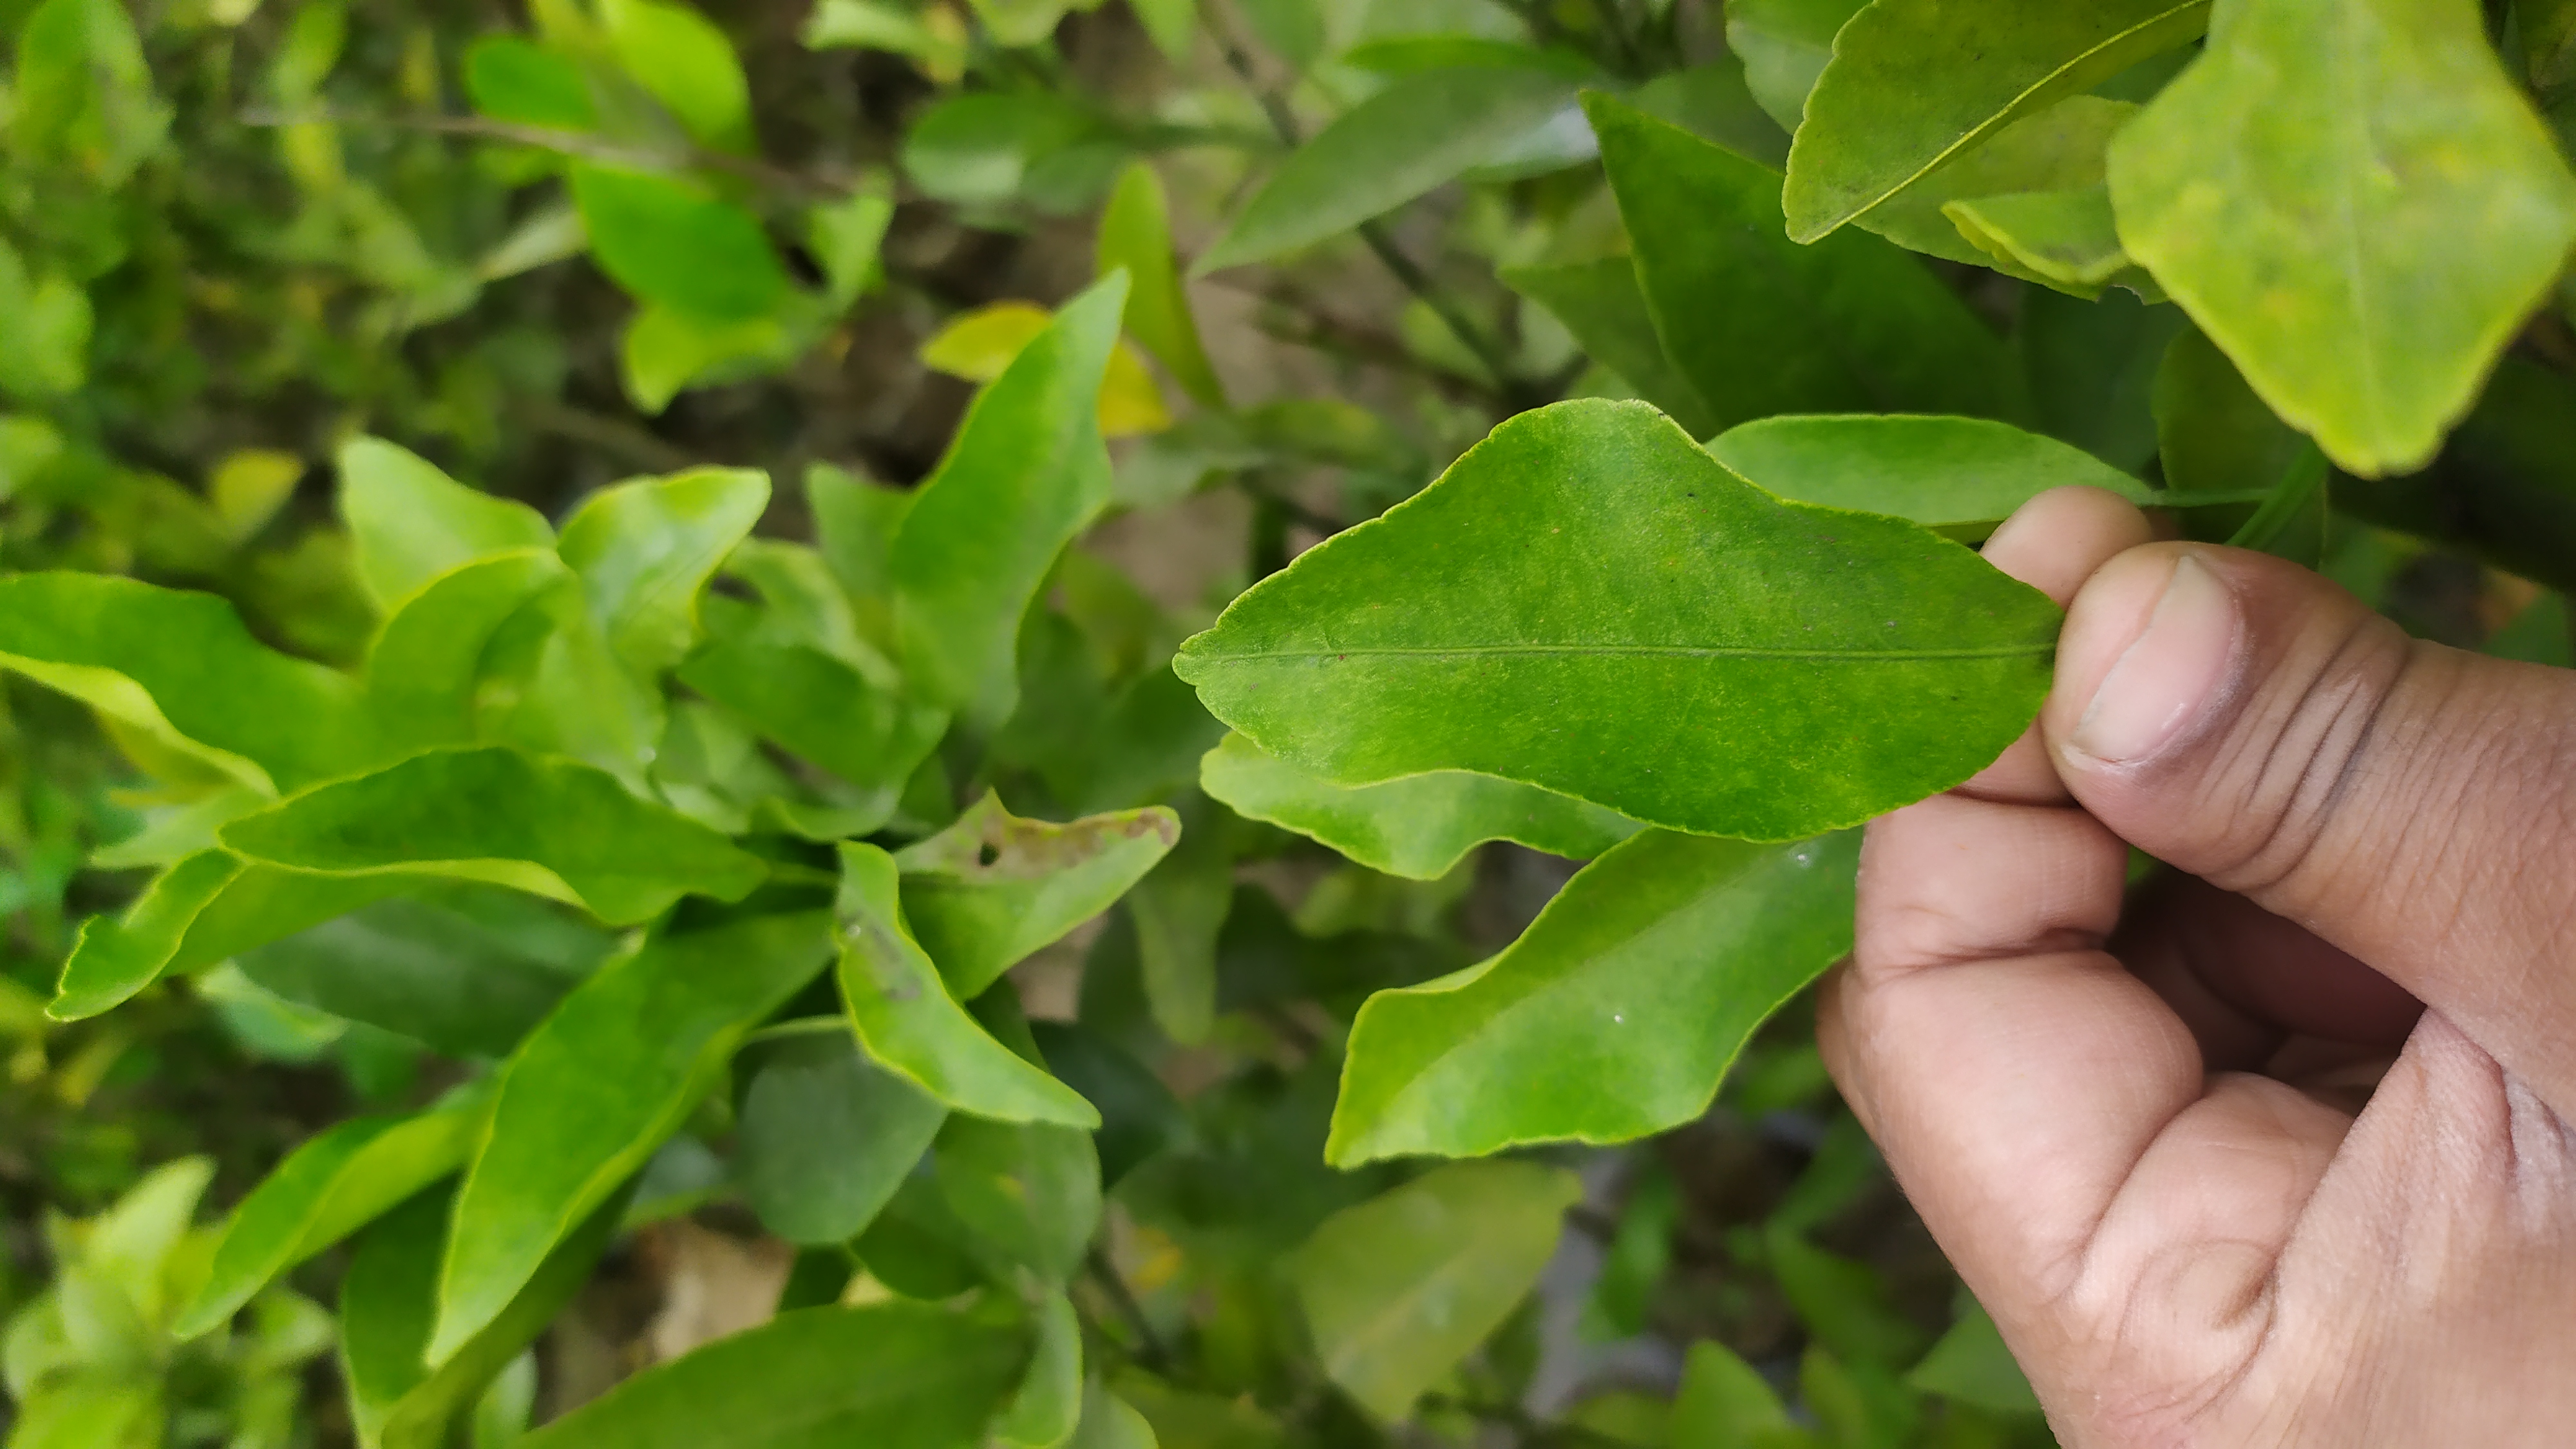
Mandarin leaf variety: Darjeling